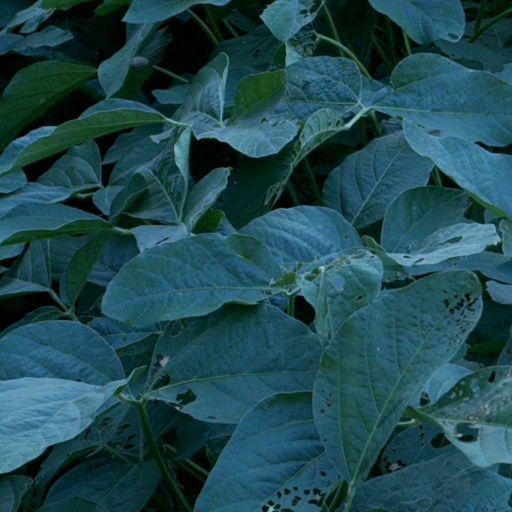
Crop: soybean